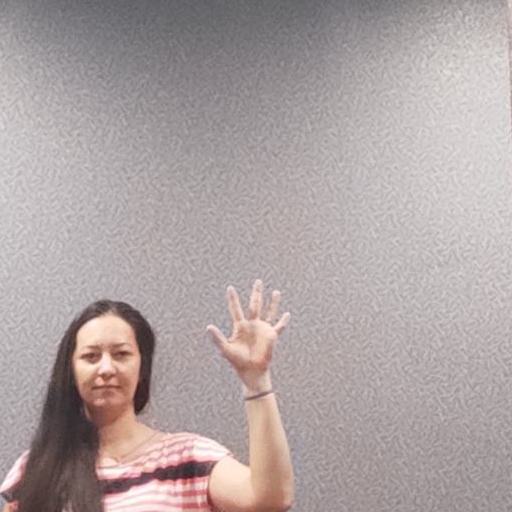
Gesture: palm